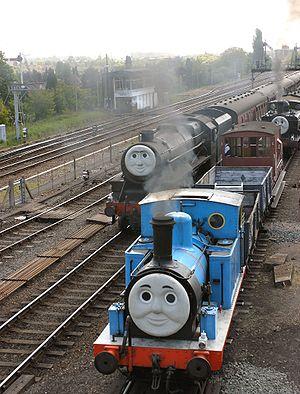
Thomas et ses amis est une série télévisée d'animation britannique, créée par Britt Allcroft d'après les livres de Wilbert Vere Awdry, et diffusée depuis le 9 octobre 1984 sur le réseau ITV.